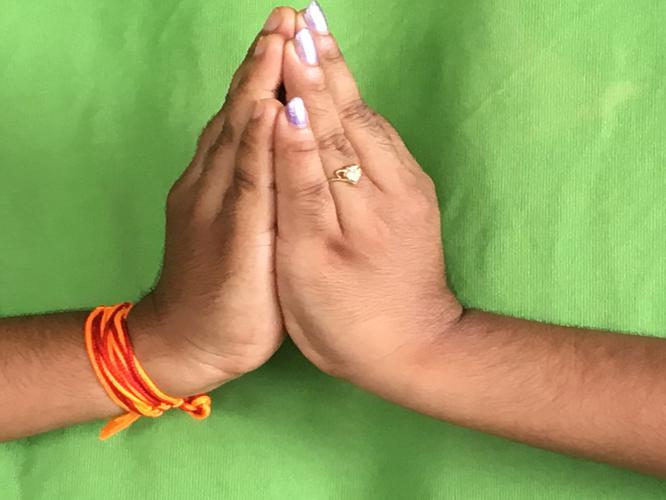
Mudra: Kapotham
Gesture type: double_hand